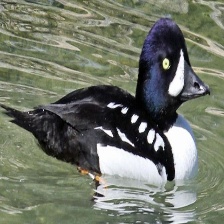
Species: BARROWS GOLDENEYE
Scientific name: BUCEPHALA ISLANDICA
ImageNet parent category: drake